Jon Heidenreich

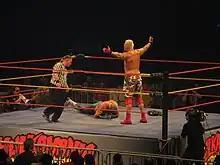
Heidenreich after defeating Brutus Beefcake during the Hulkamania Tour in 2009.

After his run in the WWE, Heidenreich moved on to World Wrestling Council, where he defeated Abbad on October 28, 2006, to win the WWC Universal Heavyweight Championship, the top title in the Puerto Rico based promotion. Two months later he lost the title to Carlito at the Lockout event. However, he was given the title back when Carlito was stripped of the title due to Carlito's contractual compromises with World Wrestling Entertainment. He lost the title a second time to Eddie Colón, Carlito's brother, on January 6, 2007.